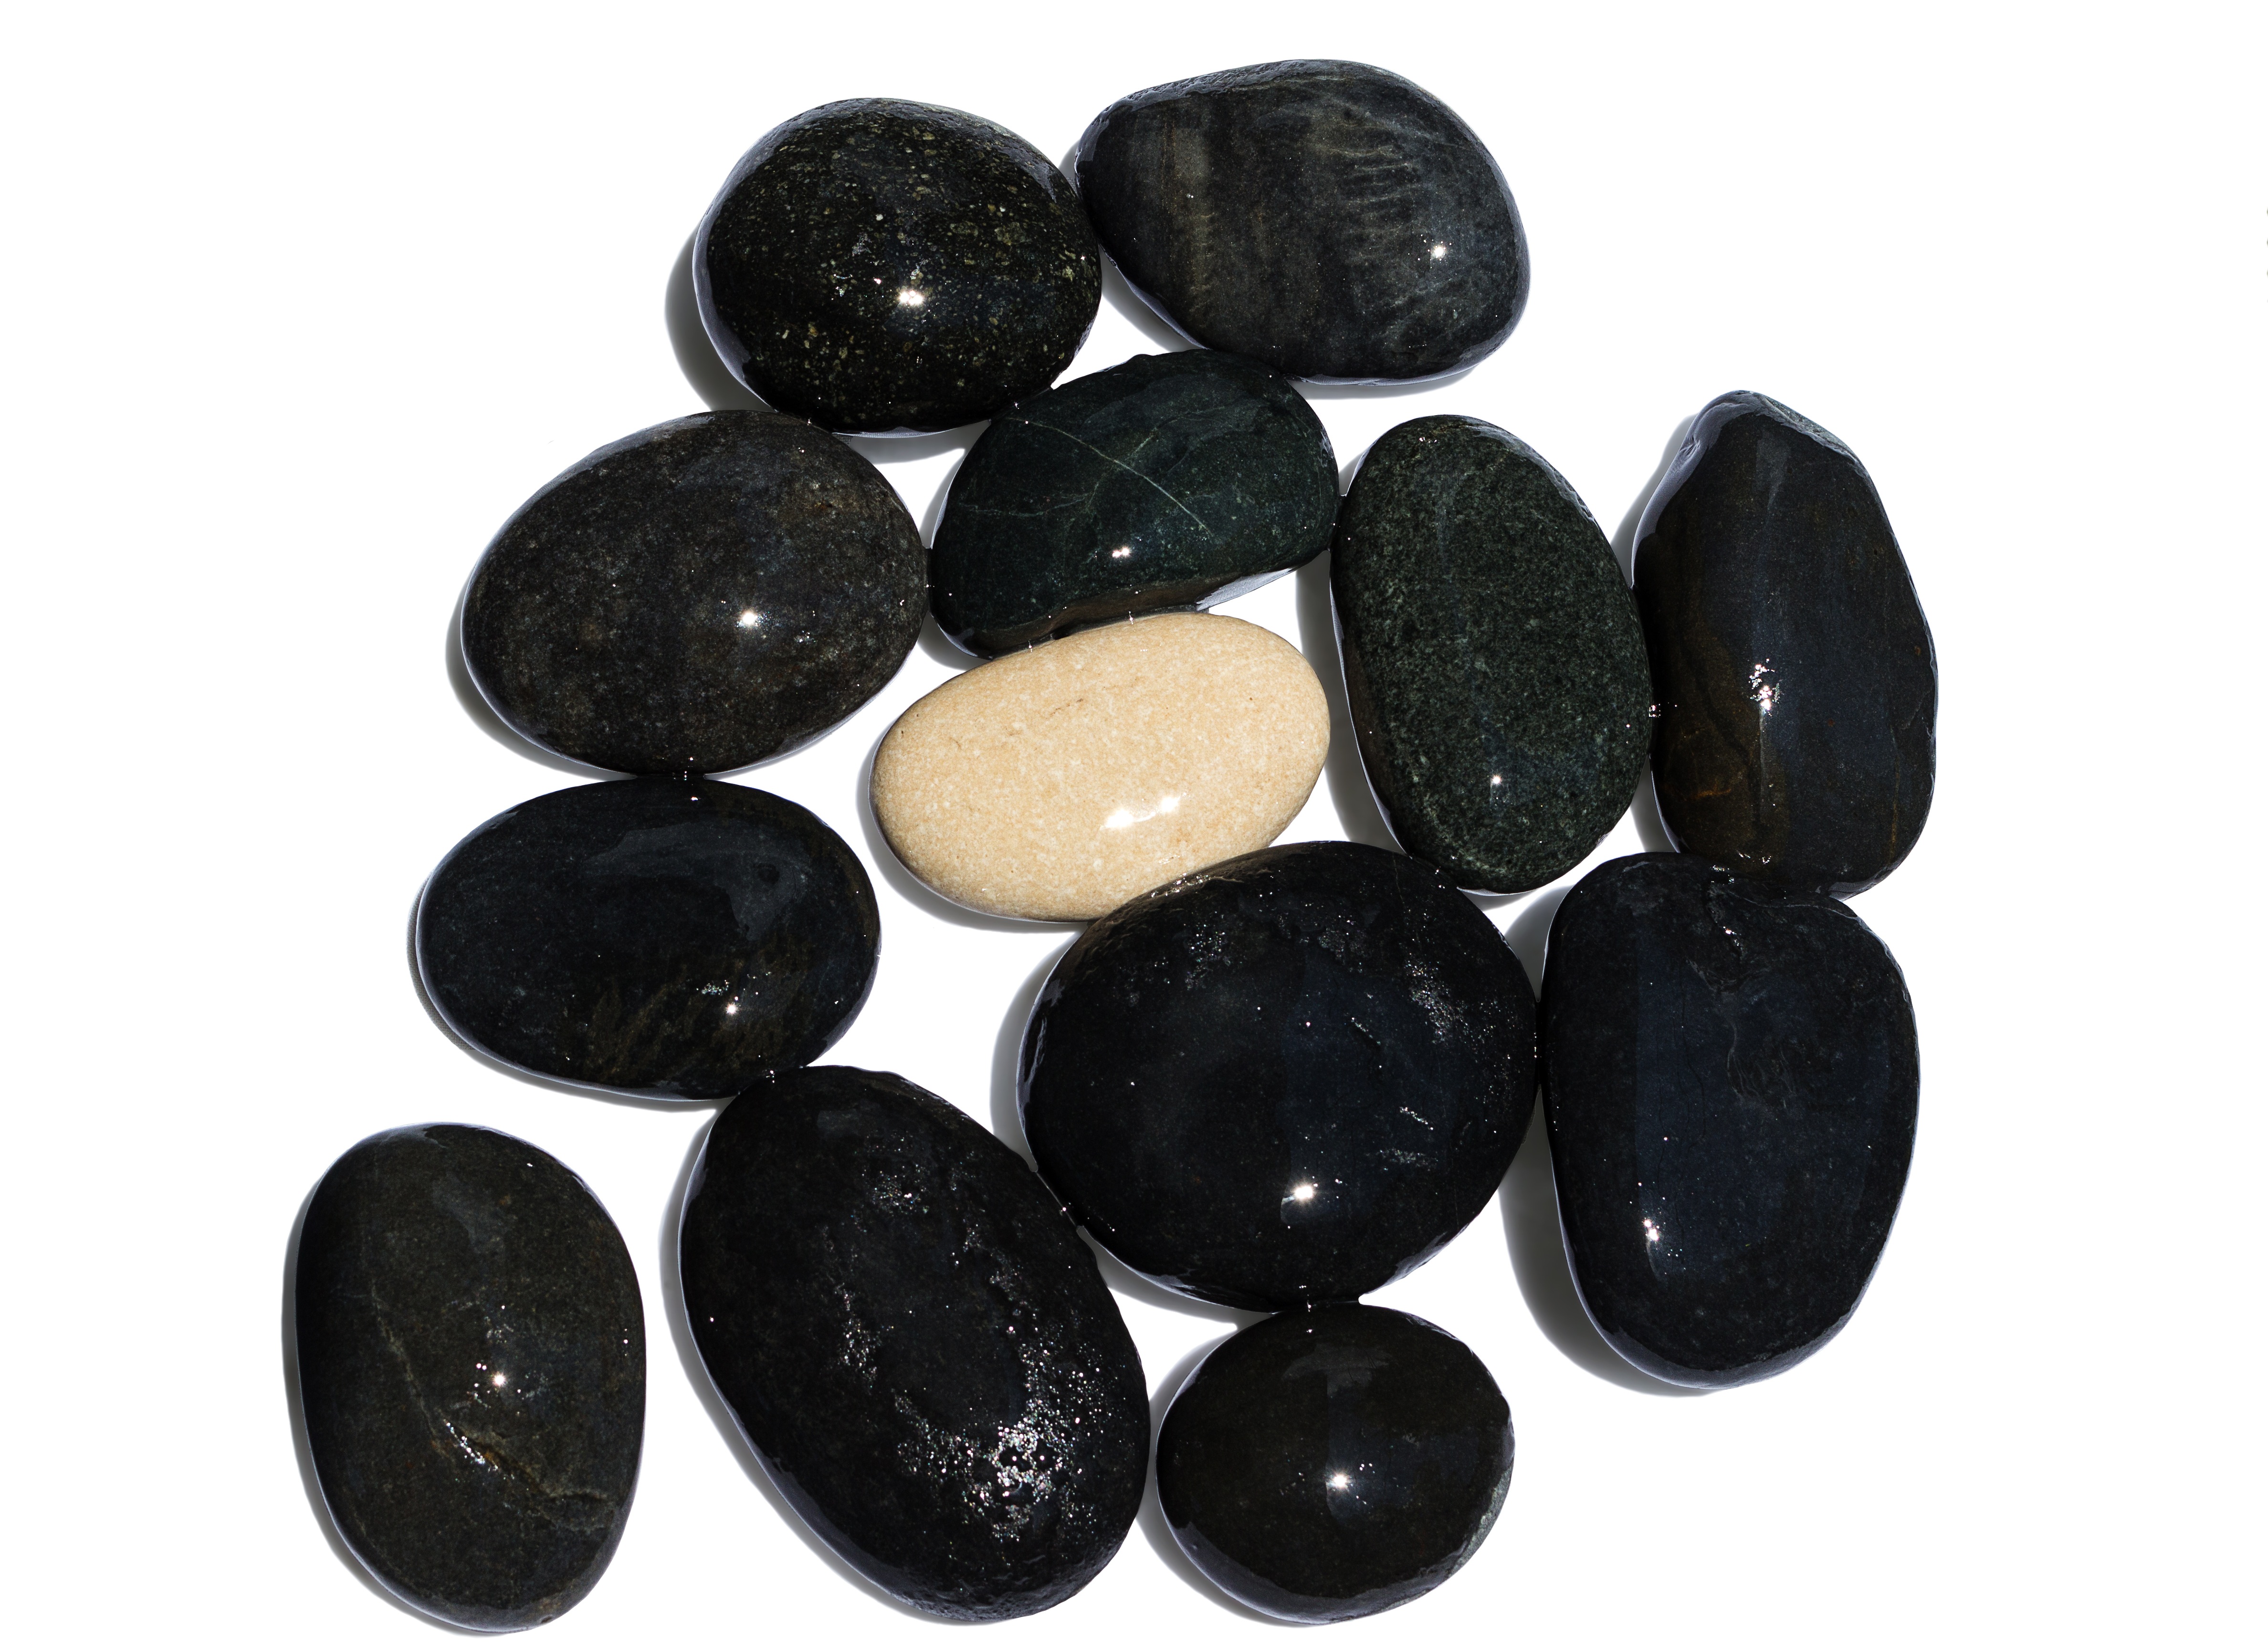
beach, river, produce, pebble, smooth, material, jewellery, stones, gemstone, fashion accessory